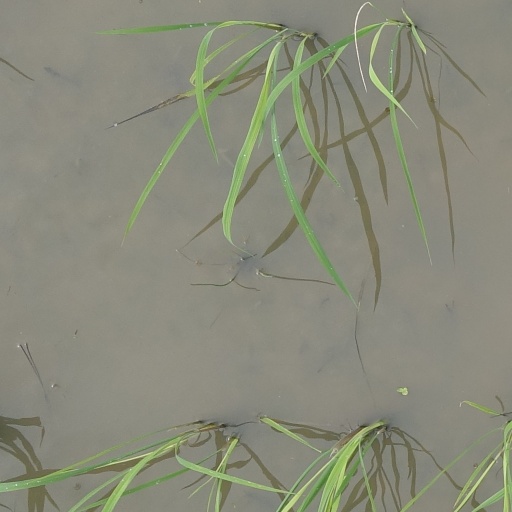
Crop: rice